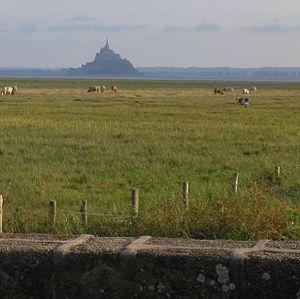
Genêts est une commune française, située dans le département de la Manche en région Normandie, peuplée de 435 habitants.